ʿUmq al-Rabaḫ

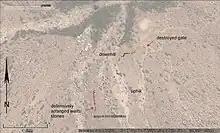
Google Earth photo which shows Late Iron Age fortification ruins.

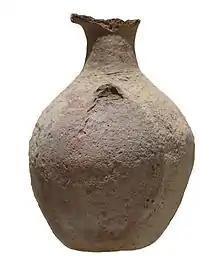
Small bottle (Samad Late Iron Age assemblage), Umq al-Rabah, al-Sharqiyah Province of Oman, surface find, in the Ministry of Heritage and Culture, Muscat.

Umq al-Rabach (or ʿUmq al-Rabaḫ), al-Sharqiyah, Sultanate of Oman is an archaeological site of the Samad Late Iron Age and Islamic Periods.